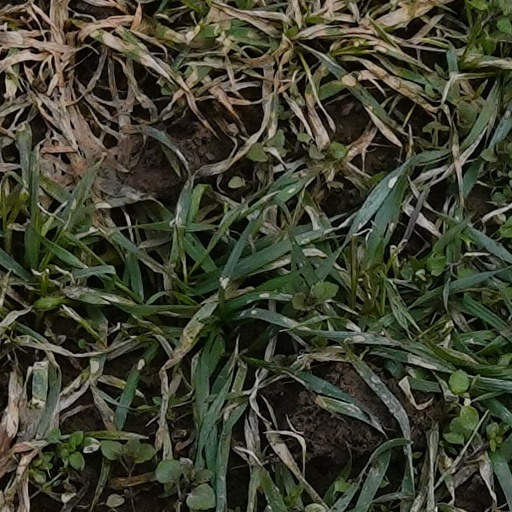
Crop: wheat